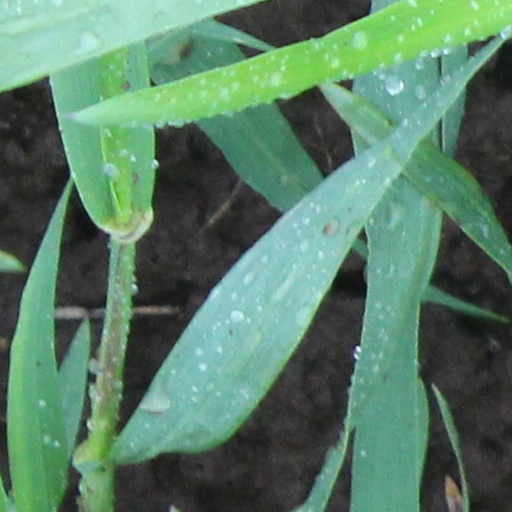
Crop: wheat